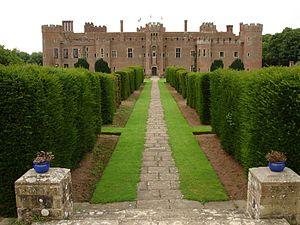
La façade nord du château de Herstmonceux.
Le château de Herstmonceux est un château anglais situé à 3 km au sud-est du village du même nom, dans le Sussex de l'Est. De 1957 à 1988, son terrain abritait l'Observatoire royal de Greenwich. Il est aujourd'hui utilisé par le Bader International Study Centre de l'Université Queen's, au Canada.